Three Days (TV series)

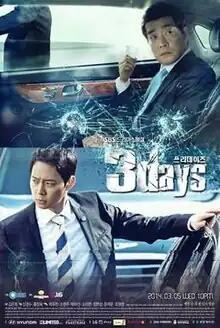
Promotional poster

Three Days is a 2014 South Korean action-thriller television series starring Park Yoo-chun, Son Hyun-joo, Park Ha-sun, Yoon Je-moon, So Yi-hyun, Jang Hyun-sung and Choi Won-young. It aired on SBS from March 5 to May 1, 2014 on Wednesdays and Thursdays at 9:55 p.m. for 16 episodes.